Aleksandrovac

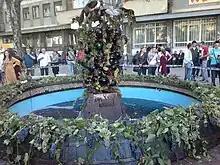
Fountain of vine

The most popular event is Župska berba, which is held annually from 22 September to 25 September. Aleksandrovac is the headquarters of one of the most successful Yugoslav record labels of all time Diskos.